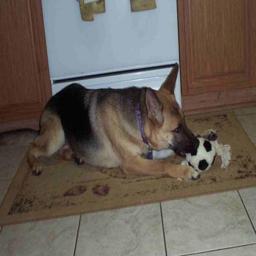
Animal: dogs